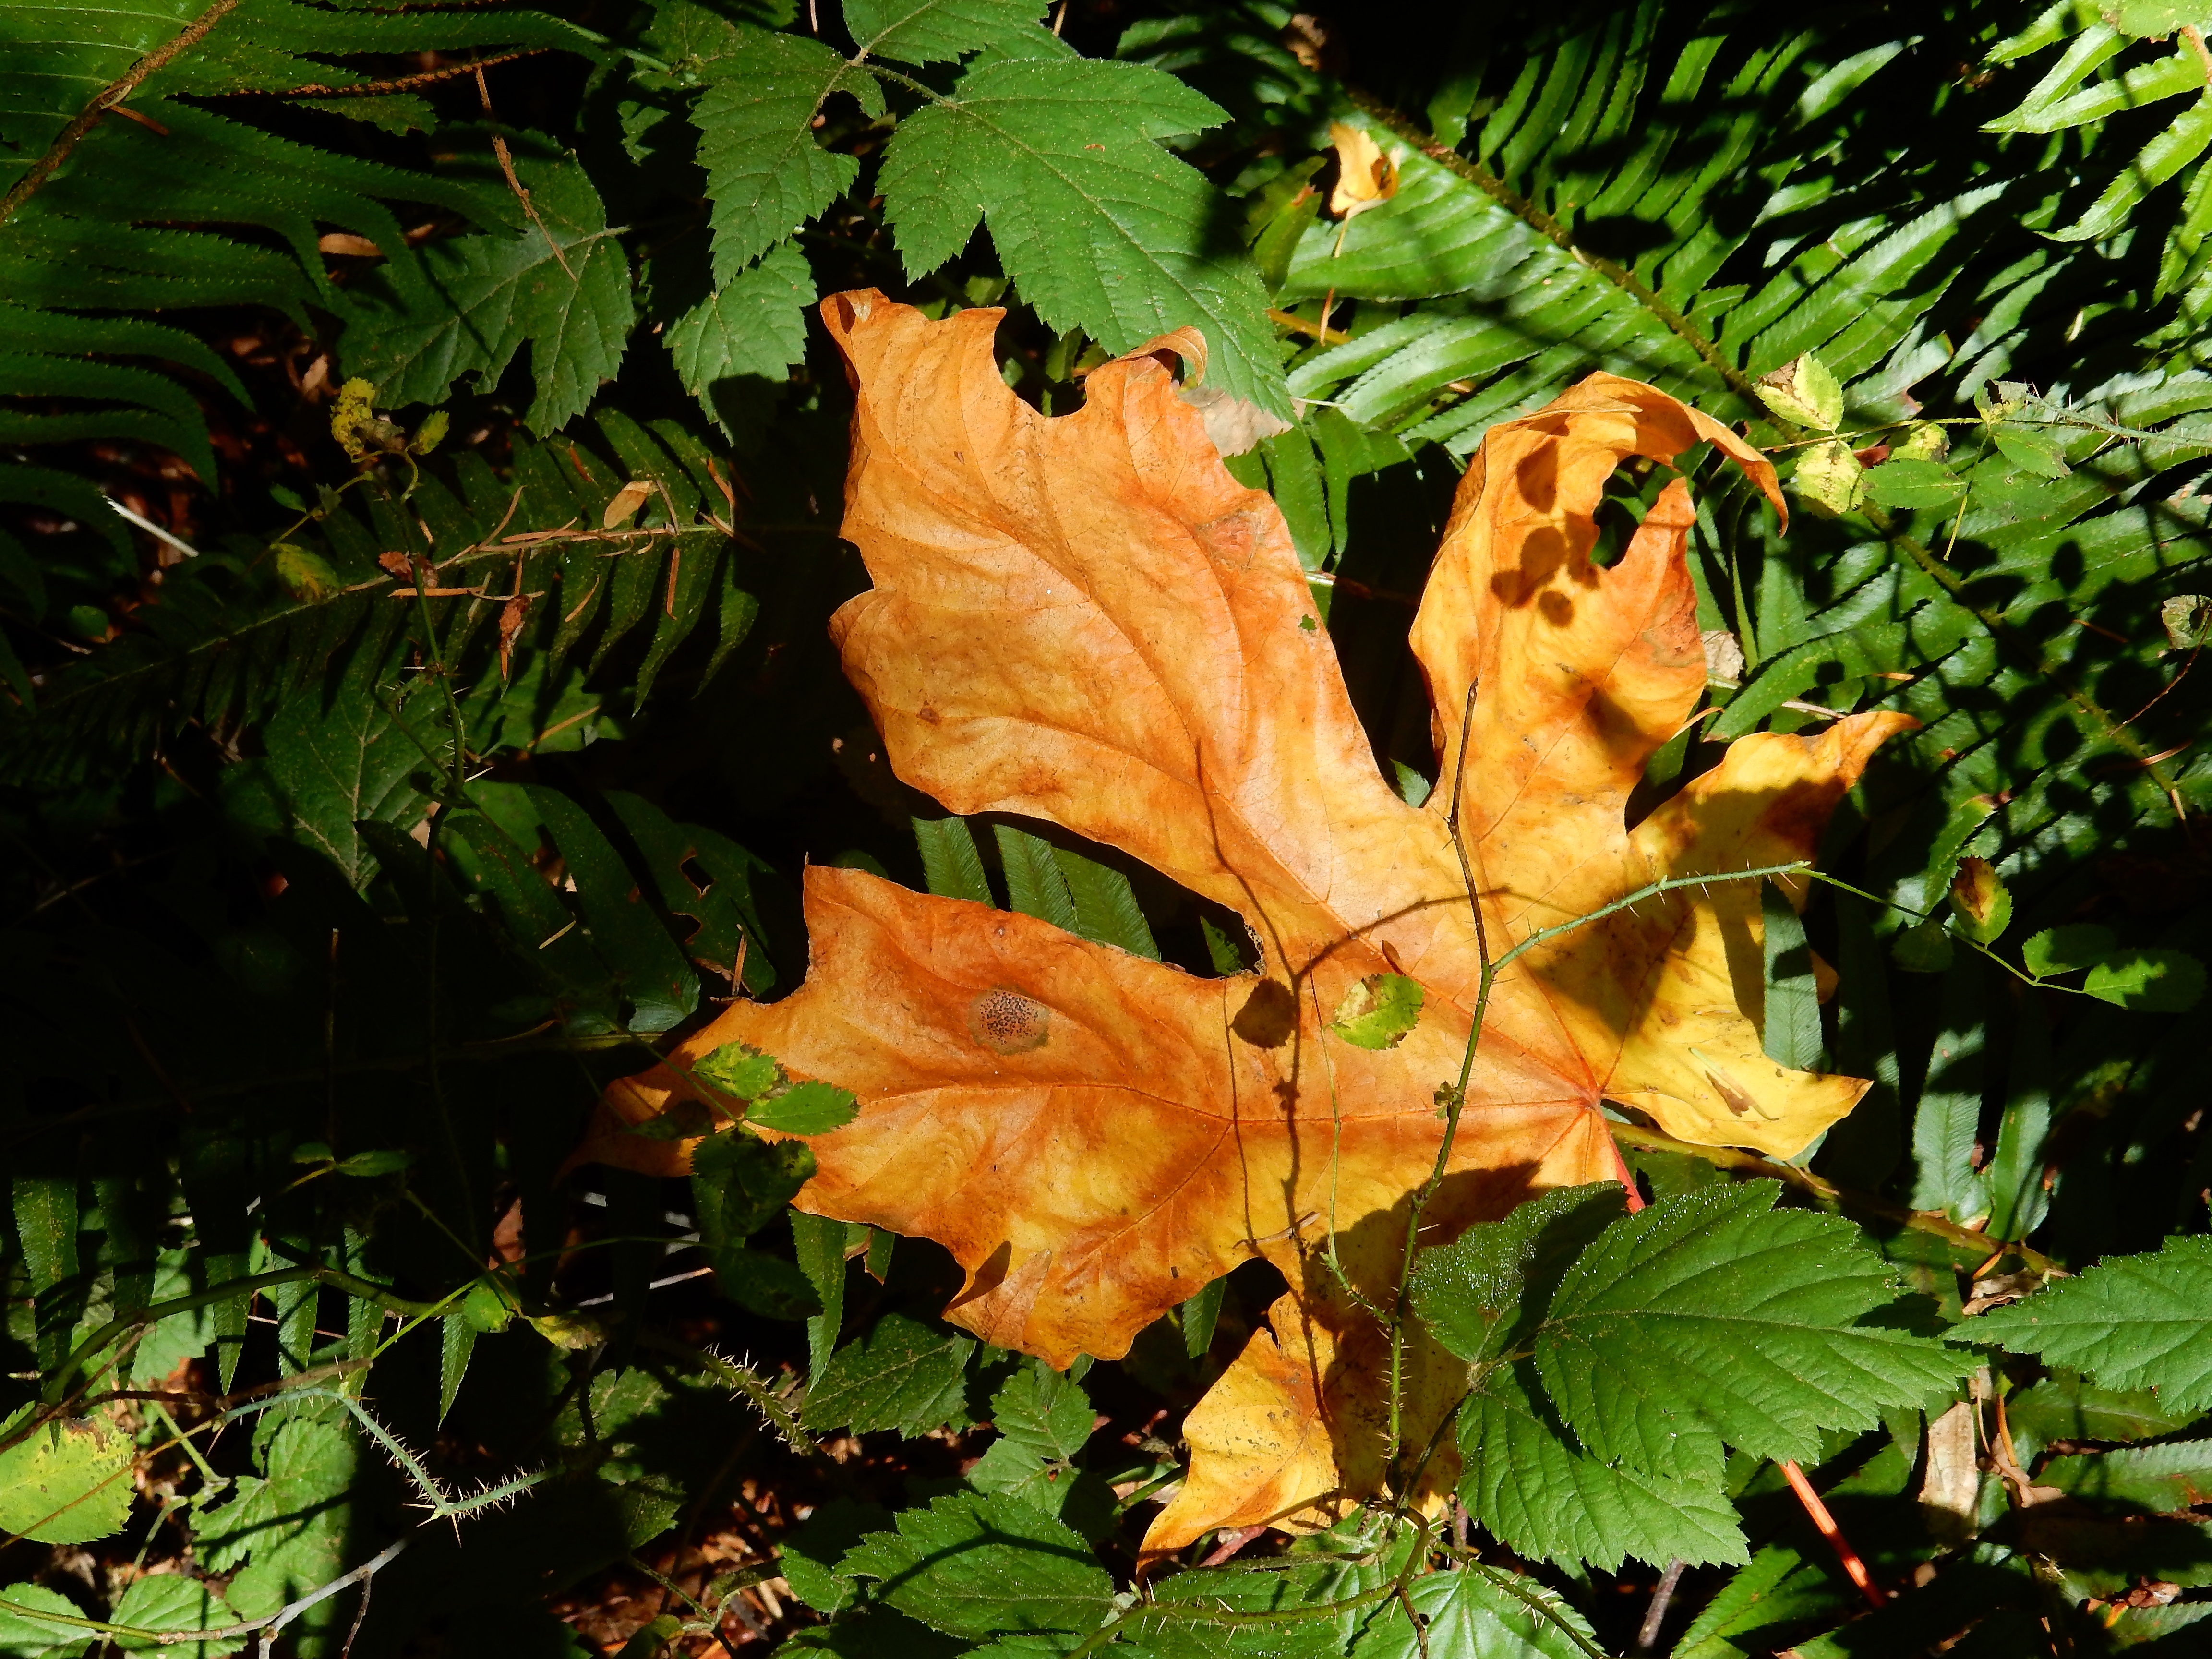
tree, branch, plant, sun, leaf, flower, green, autumn, brown, landmark, botany, flora, season, maple tree, maple leaf, canada, shrub, withered, deciduous, flowering plant, woody plant, land plant